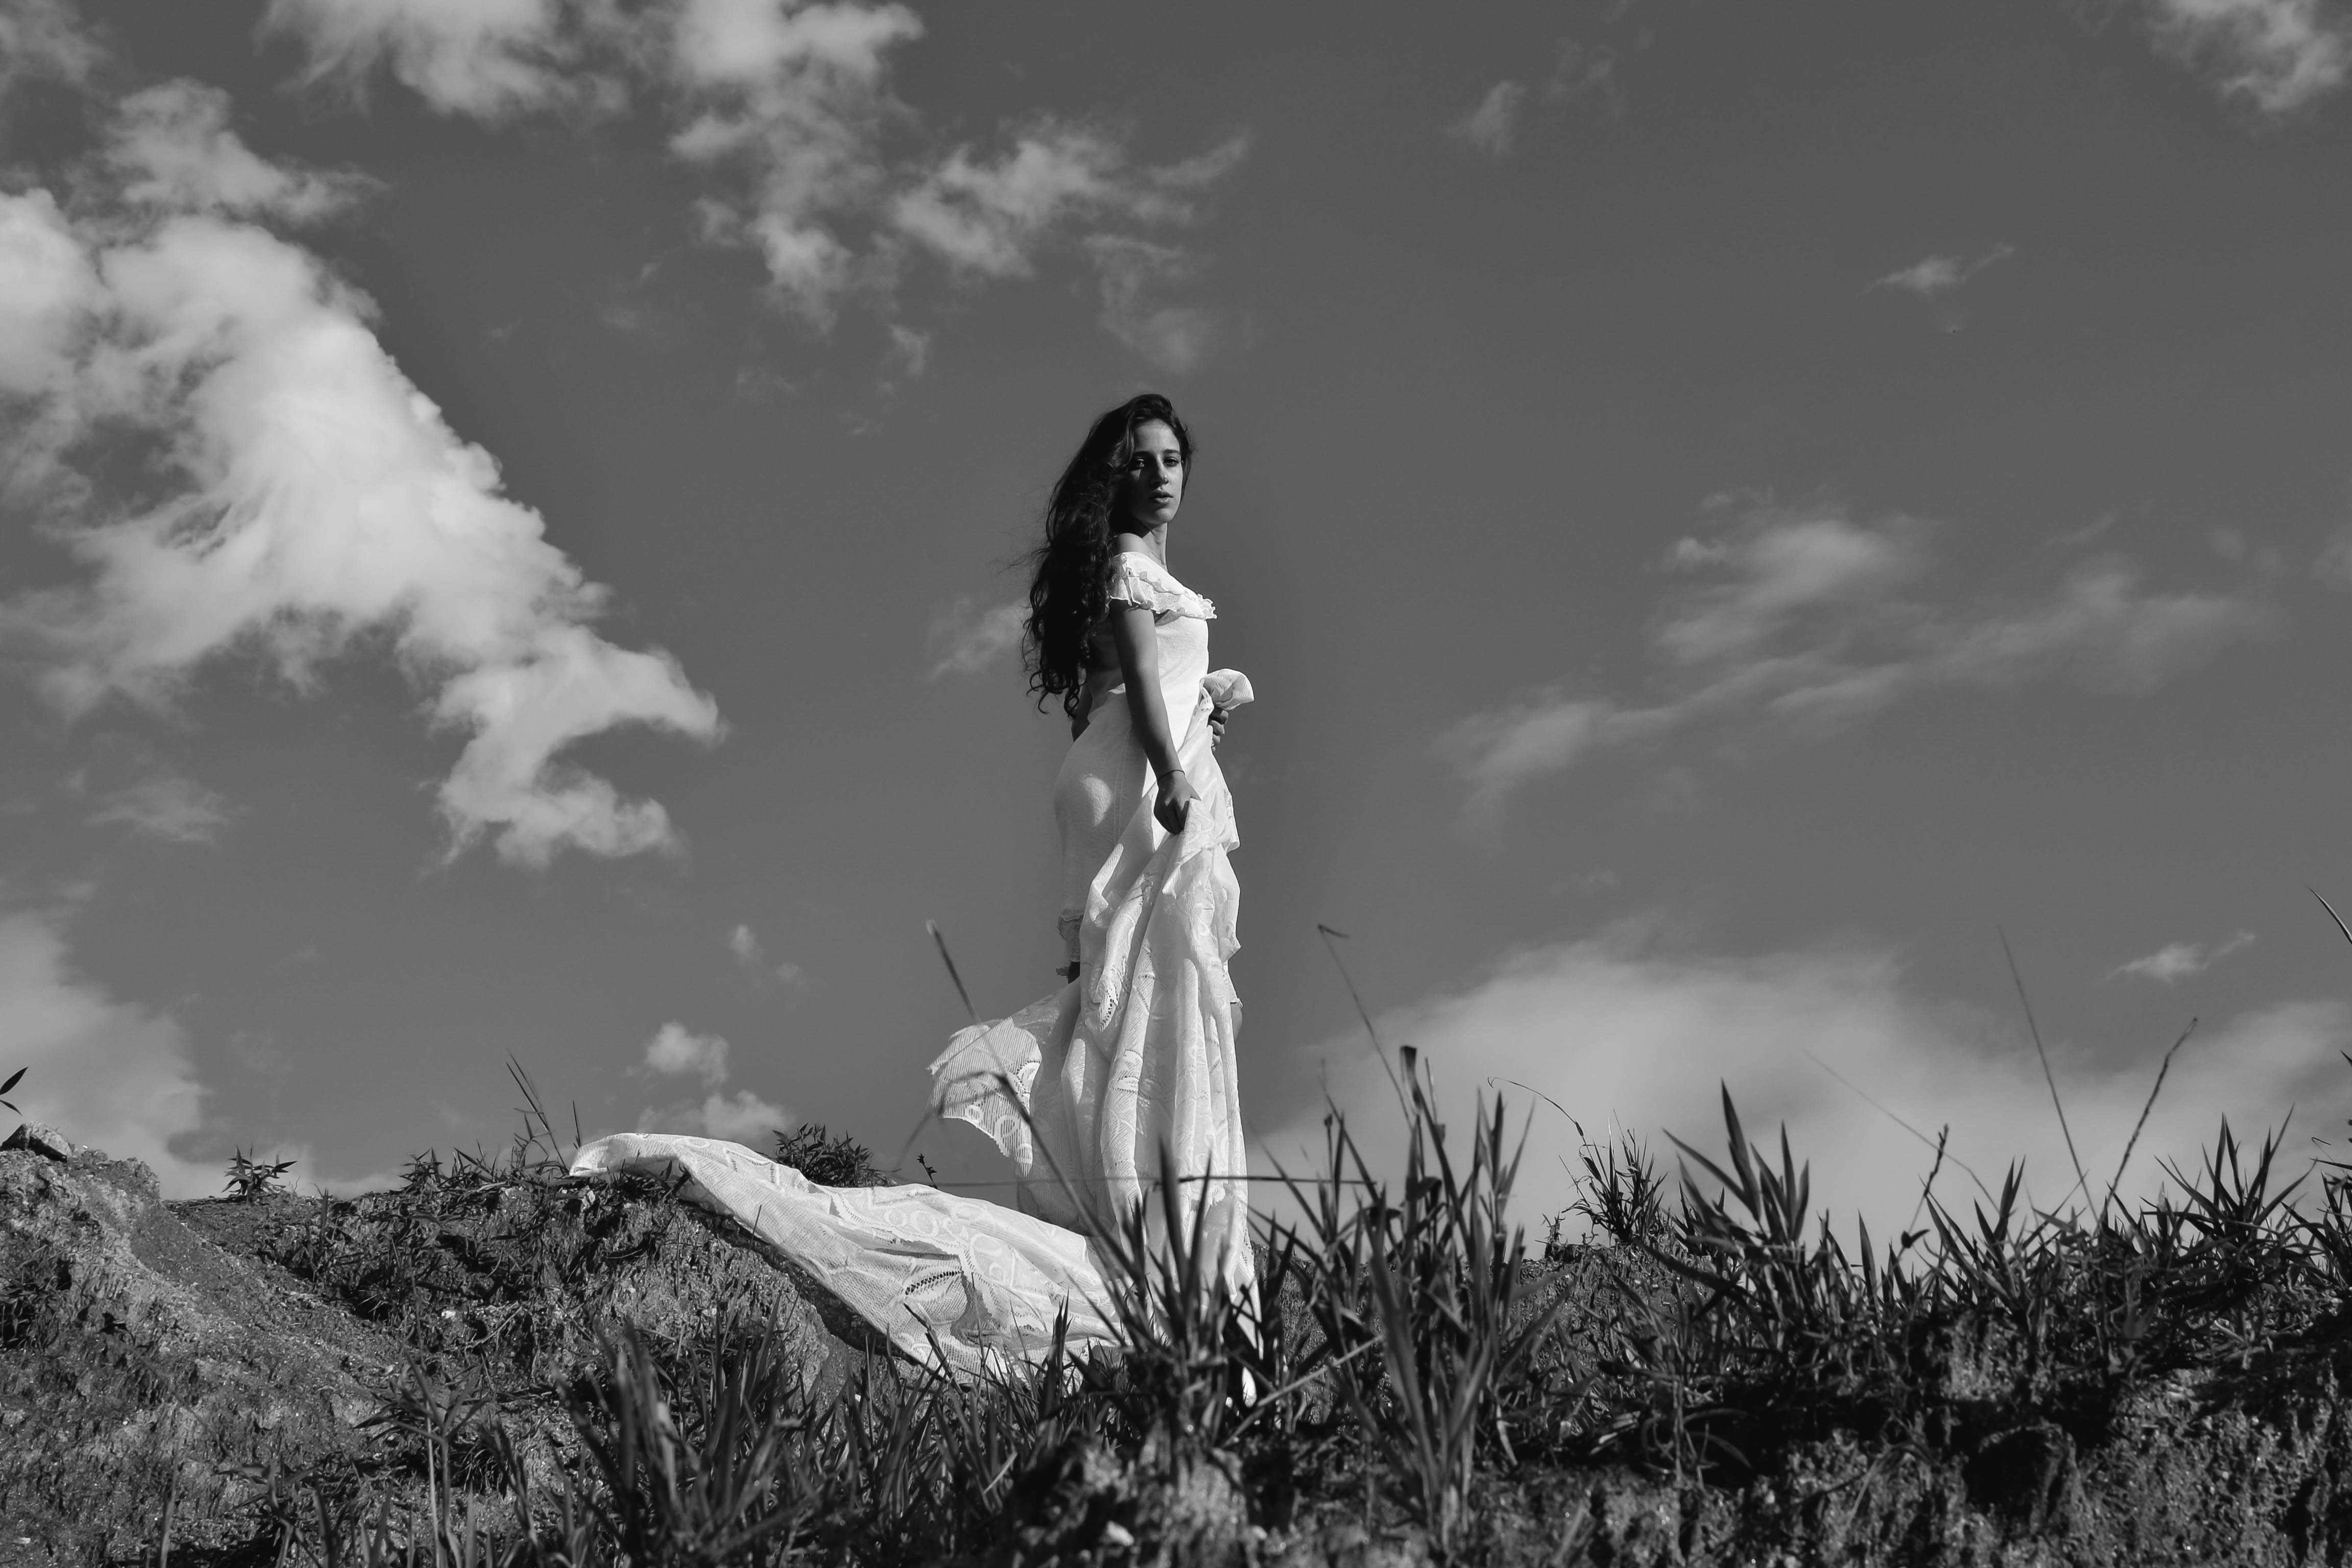
grass, cloud, black and white, white, photography, sunlight, darkness, black, monochrome, photograph, monochrome photography